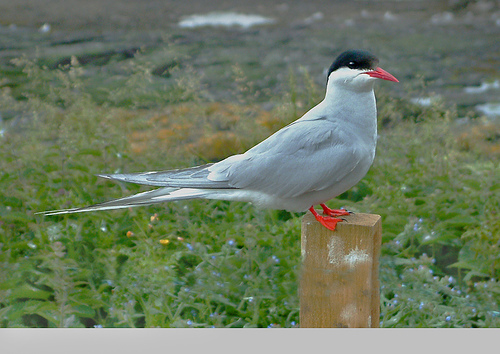
the bird's feet, tarsus, and thighs are bright orange, while the rest of its body, with the exception of a black strip on the top of the head, is white.
this is a white bird with a black head and orange feet.
a large and long bird with white feathers, and a black top of crown.
a white bird with a black crown, a short, pointy, red beak, and red, webbed feet.
this white bird has a black crown and a long bright orange bill with matching orange feet and tarsus.
this particular bird has a white belly and breasts and bright orange bill and legs/feet
this bird has a black crown, and grey and white feathers covering the rest of its body.
this bird is white with grey and has a long, pointy beak.
a white bird with a black crown and red feet and beaka white bird with a black crown and orange pointed beak.
Species: Artic Tern